Werthyr standing stone

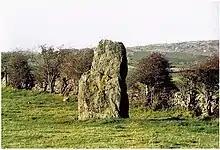
The Werthyr standing stone

The Werthyr standing stone is a standing stone located to the west of Amlwch, Anglesey, Wales. It is around tall.